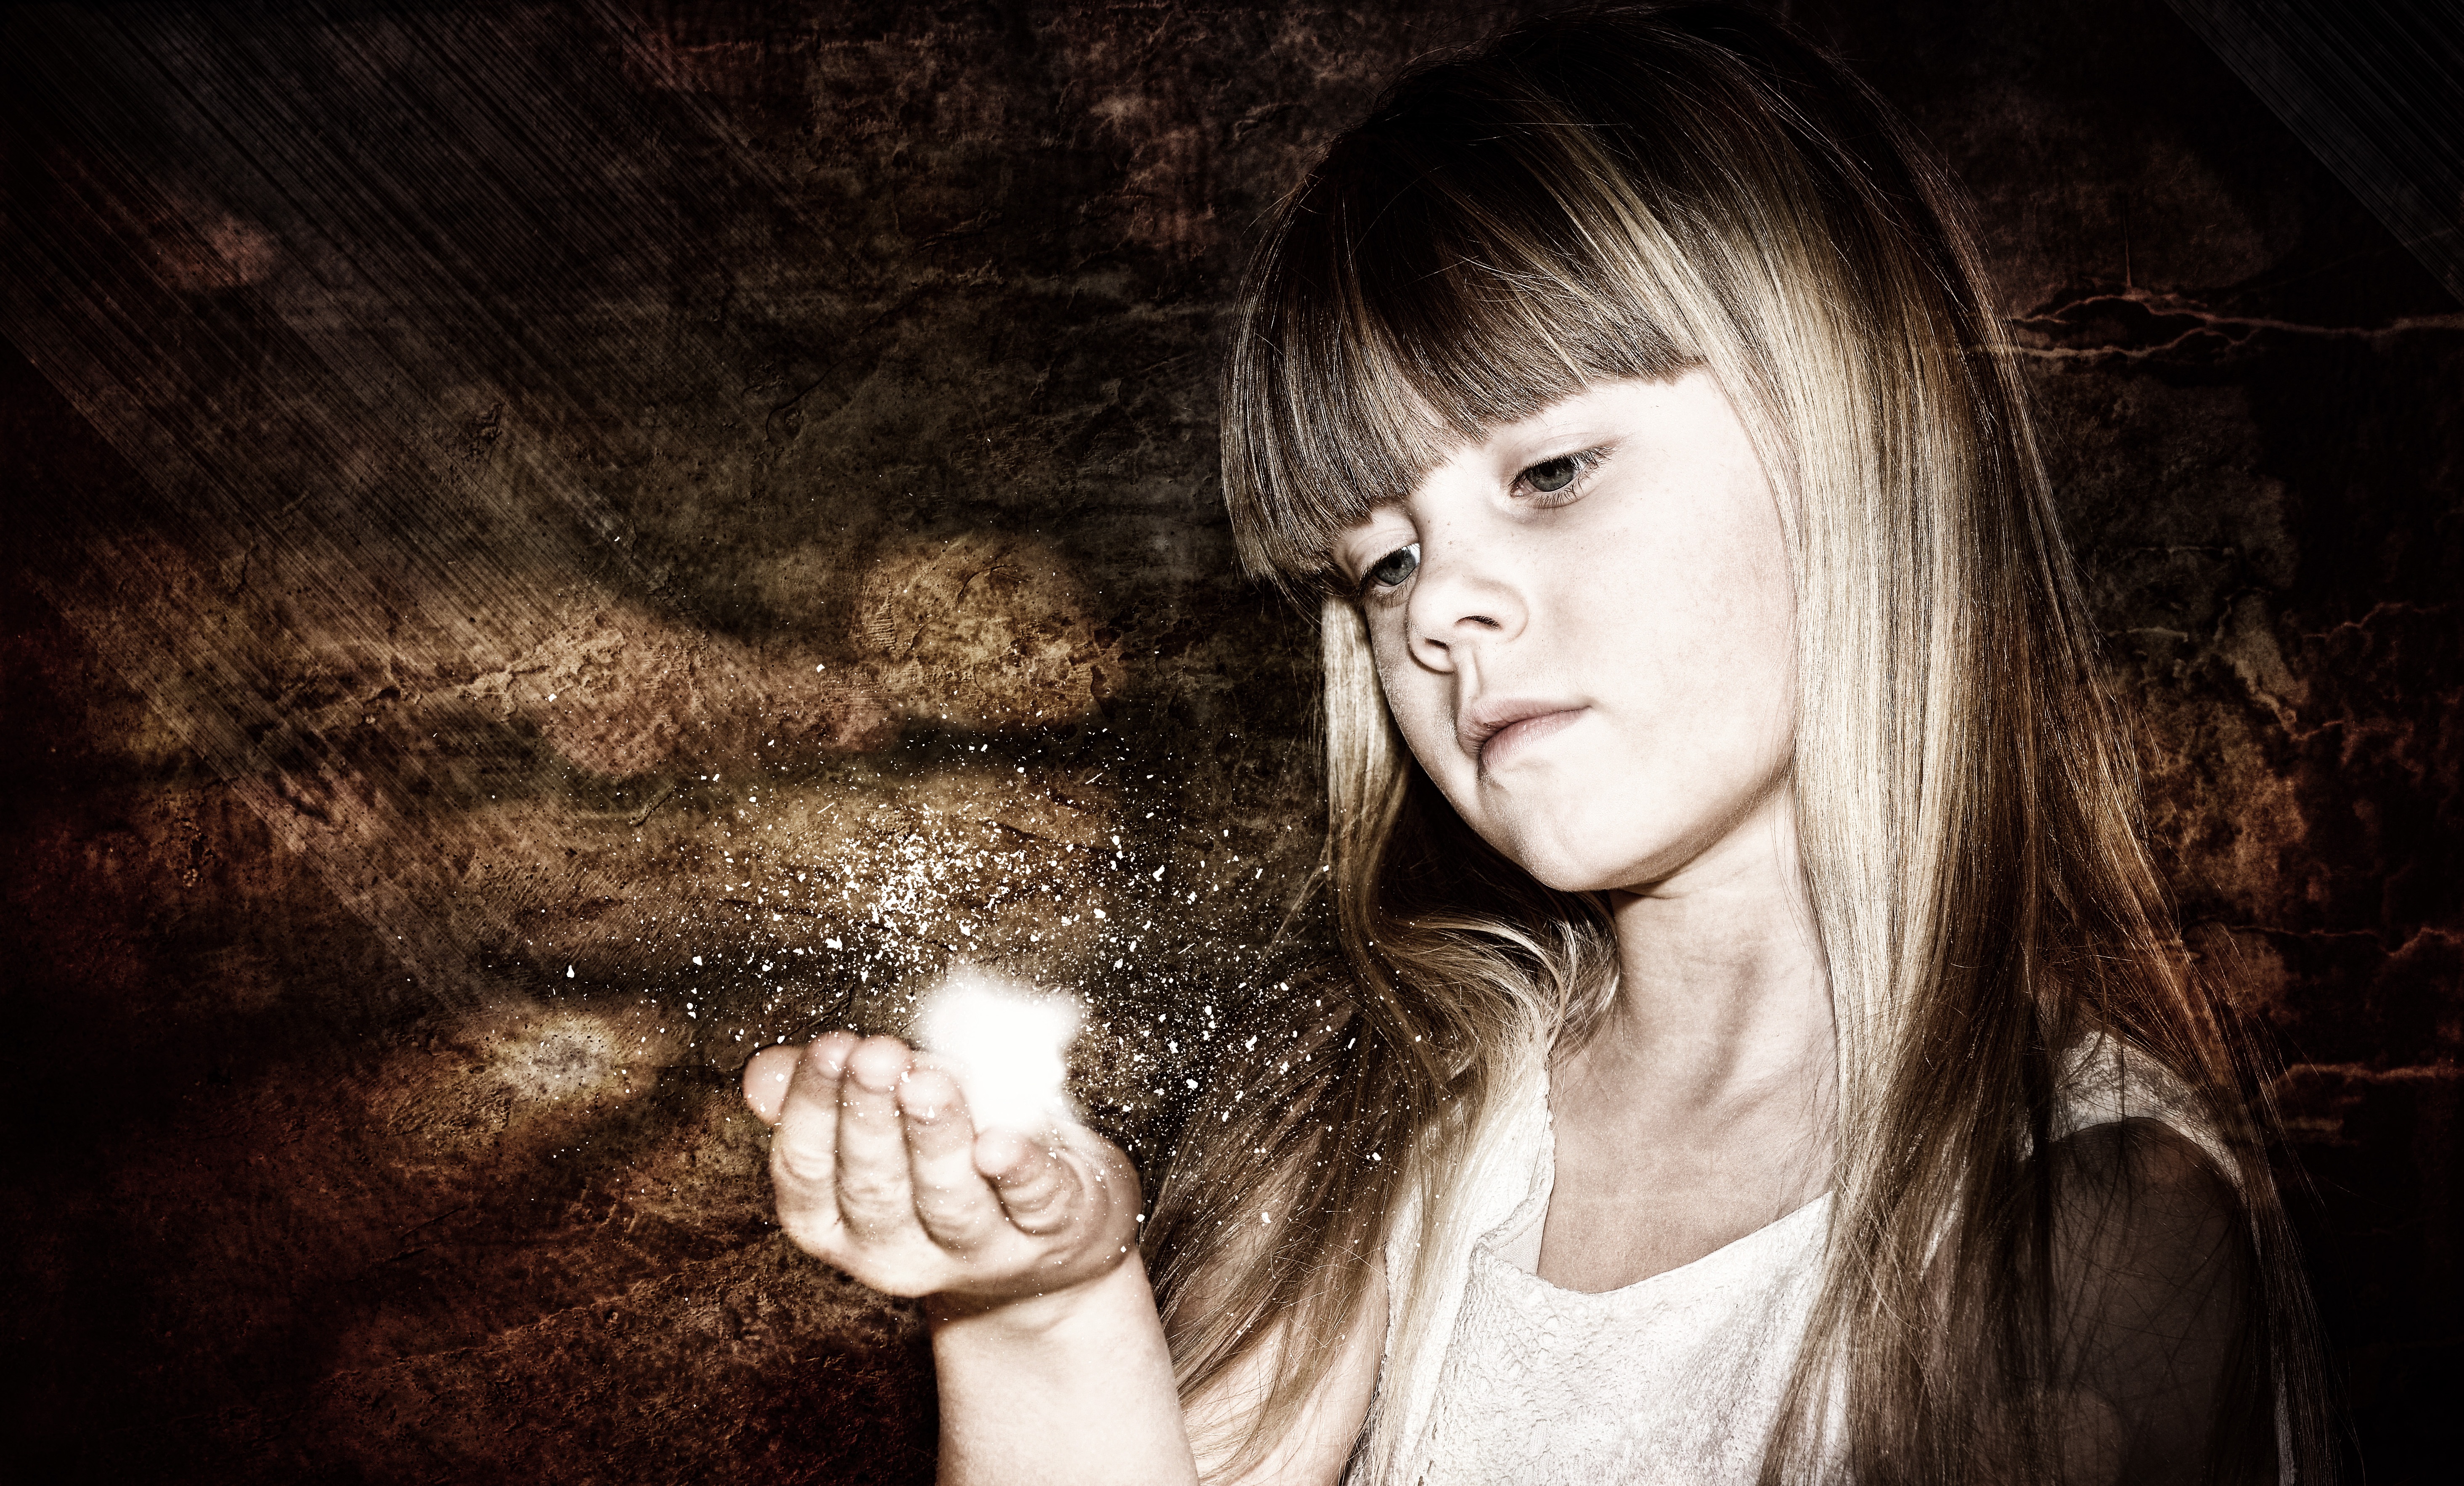
person, light, girl, woman, photography, view, portrait, model, child, darkness, black, lady, long hair, face, art, eye, head, photograph, beauty, emotion, photo shoot, portrait photography, cottonwool ball